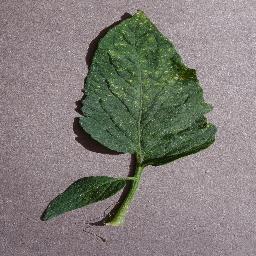
Label: Tomato___Spider_mites Two-spotted_spider_mite